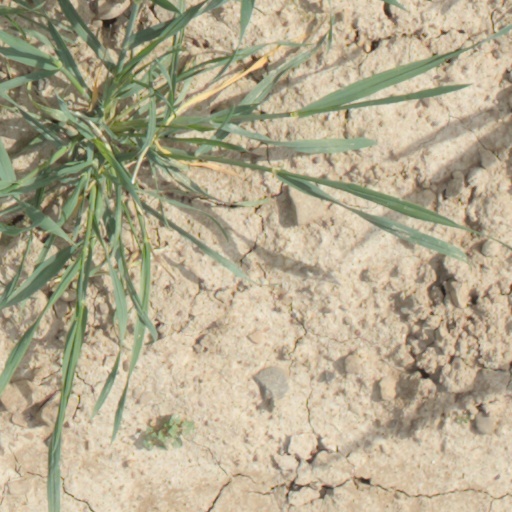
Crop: wheat